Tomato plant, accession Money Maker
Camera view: bottom (45 deg); turntable rotation: 150 degrees
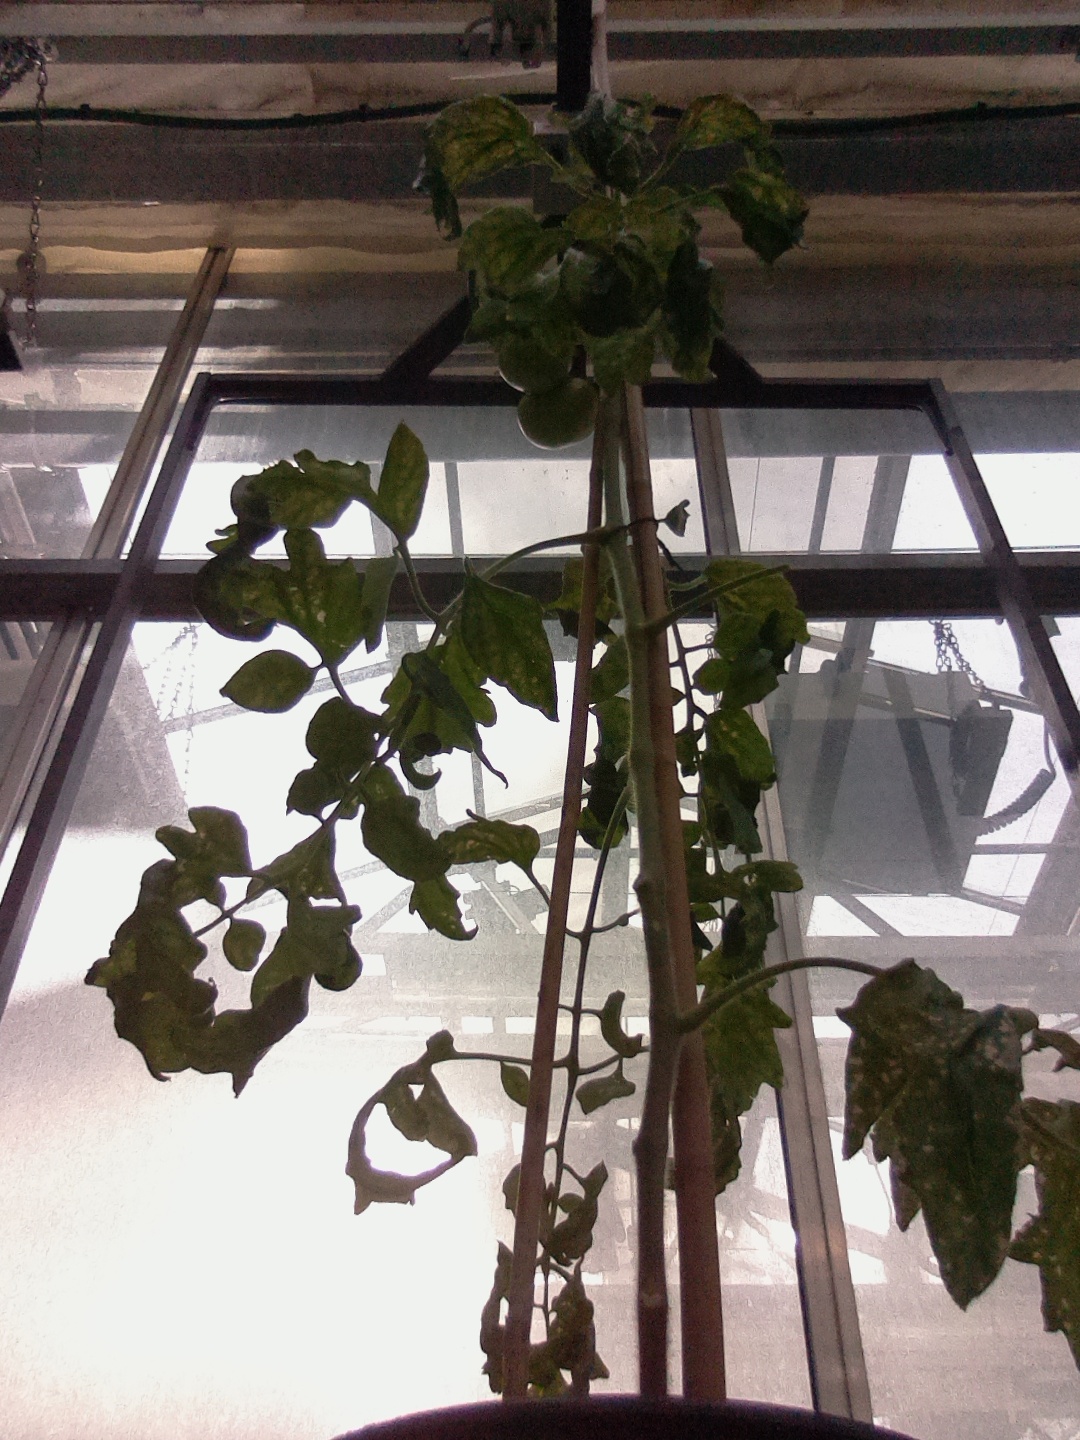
BBCH growth stage 77: 70%-80% of final fruit size